Maldivian Democratic Party

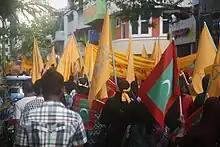
International Women's Day march, in 2012

In the 2018 presidential elections, the MDP candidate Ibrahim Mohamed Solih defeated incumbent President Abdulla Yameen, and was sworn in as president on November 17, 2018. He promised to fight against widespread corruption and investigate the human rights abuses of the previous regime. In the April 2019 parliamentary election, the party won a landslide victory, and won 65 of 87 seats of the parliament. This was the first time a single party was able to get such a high number of seats in the parliament in Maldivian history.